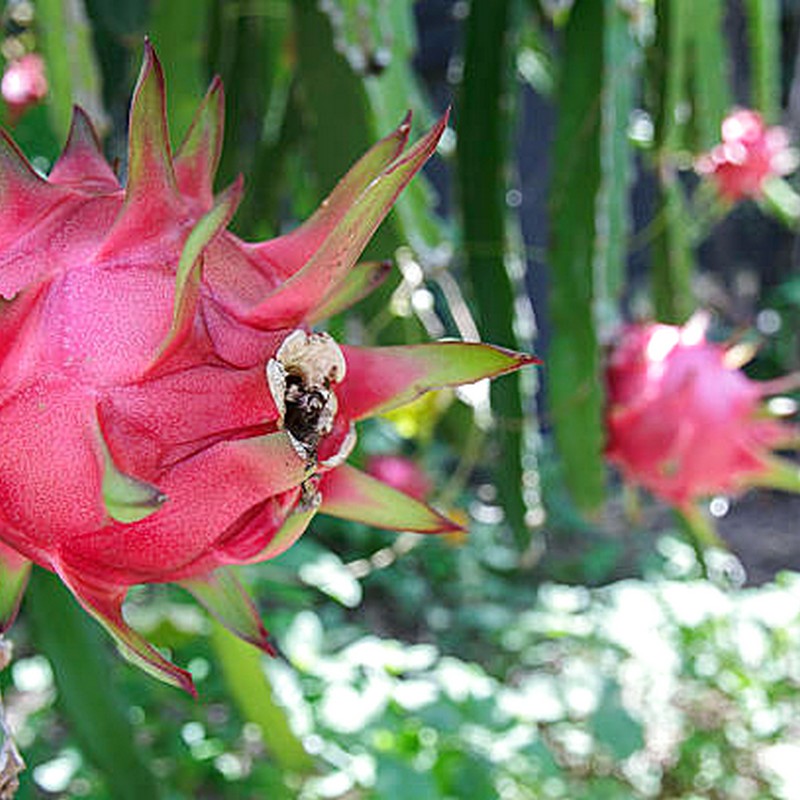
Label: Fresh Dragon Fruit